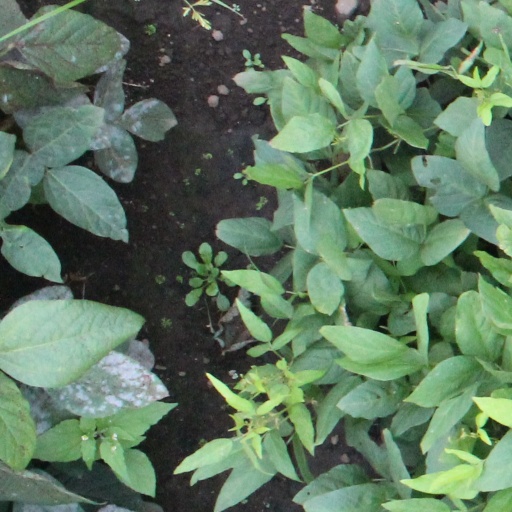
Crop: soybean